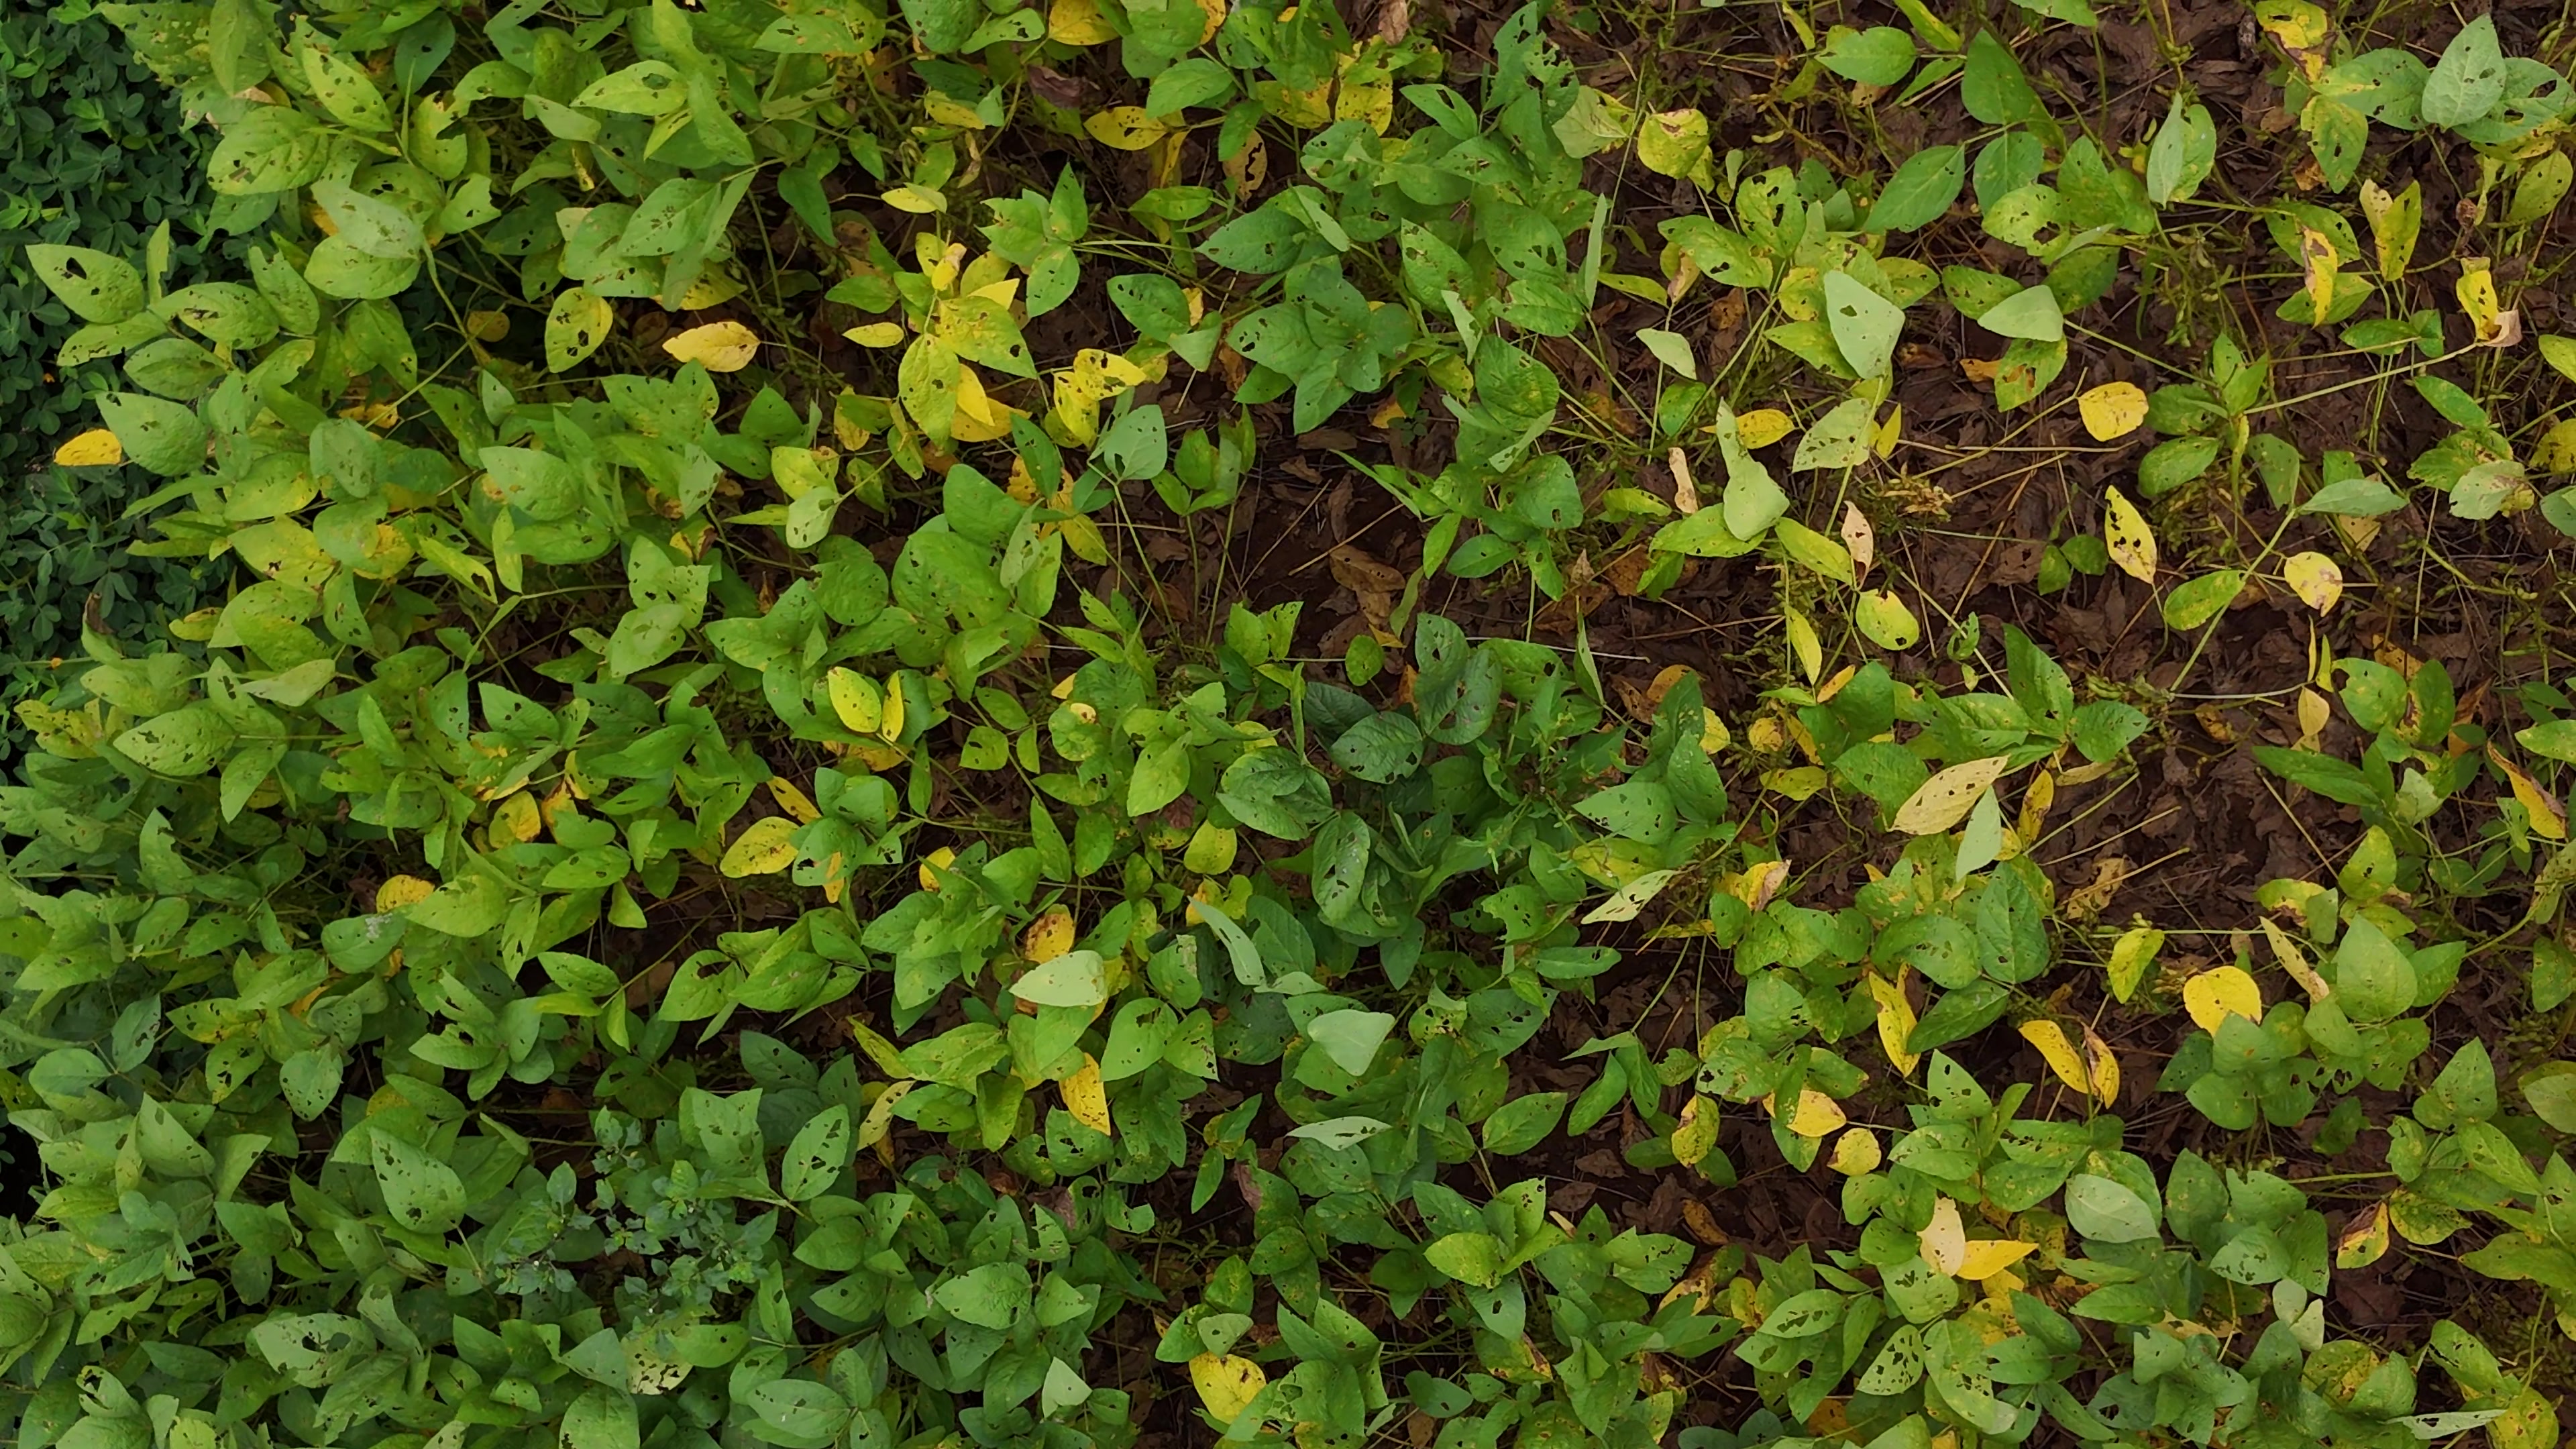
Label: Rust